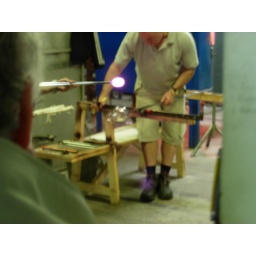
Another craftsmen stands over the piece with a melted ball of glass to stick it onto the glass piece to form the handle.